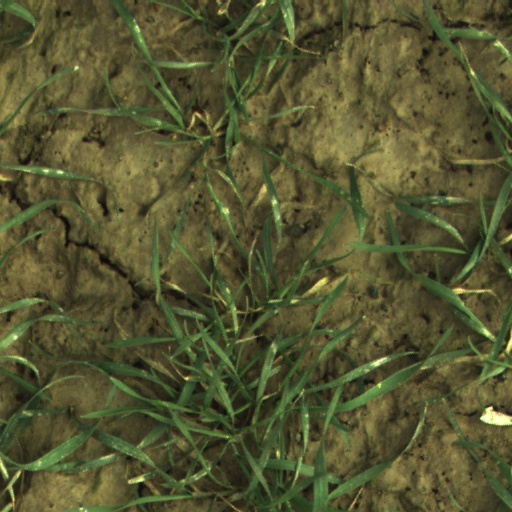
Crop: wheat